Archie Kalokerinos

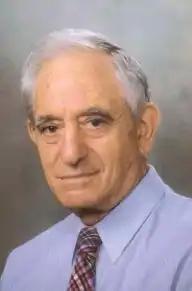

Archivides "Archie" Kalokerinos (28 September 1927 – 1 March 2012) was an Australian physician and anti-vaccination advocate. He advocated alternative medicine, including orthomolecular medicine and a form of megavitamin therapy in which high doses of vitamin C are used. He became notable for treating indigenous Australians with a ”counter intuitive” therapy: high intravenous doses of vitamin C, a treatment generally used for patients with severe or subclinical scurvy (not treatable with daily oral intake), but criticized for not being supported by evidence-based medicine, although it brought the infant mortality rate there down to zero.